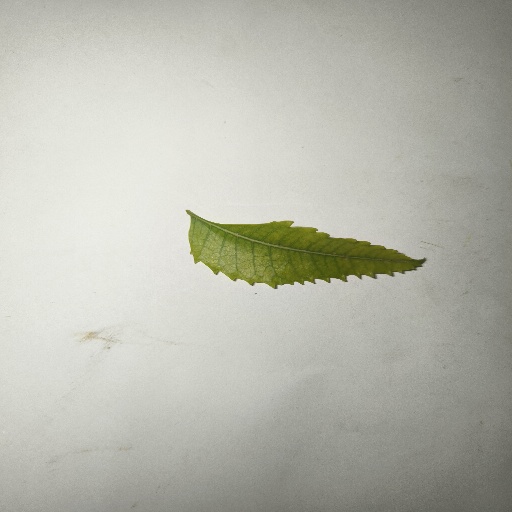
Species: Neem
Leaf condition: Yellow Leaf